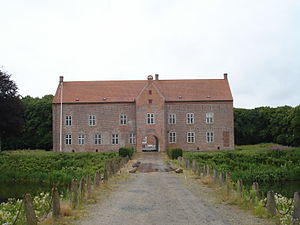
Sæbygård (Volstrup Sogn)
Sæbygaard set fra avlsgården
Sæbygaard er en herregård i Volstrup Sogn ved Sæby i Frederikshavn Kommune. Siden 1988 har hovedbygningen været Herregårdsmuseet Sæbygård som en selvejende institution under Sæby Museum og siden 2007 under Nordjyllands Kystmuseum.